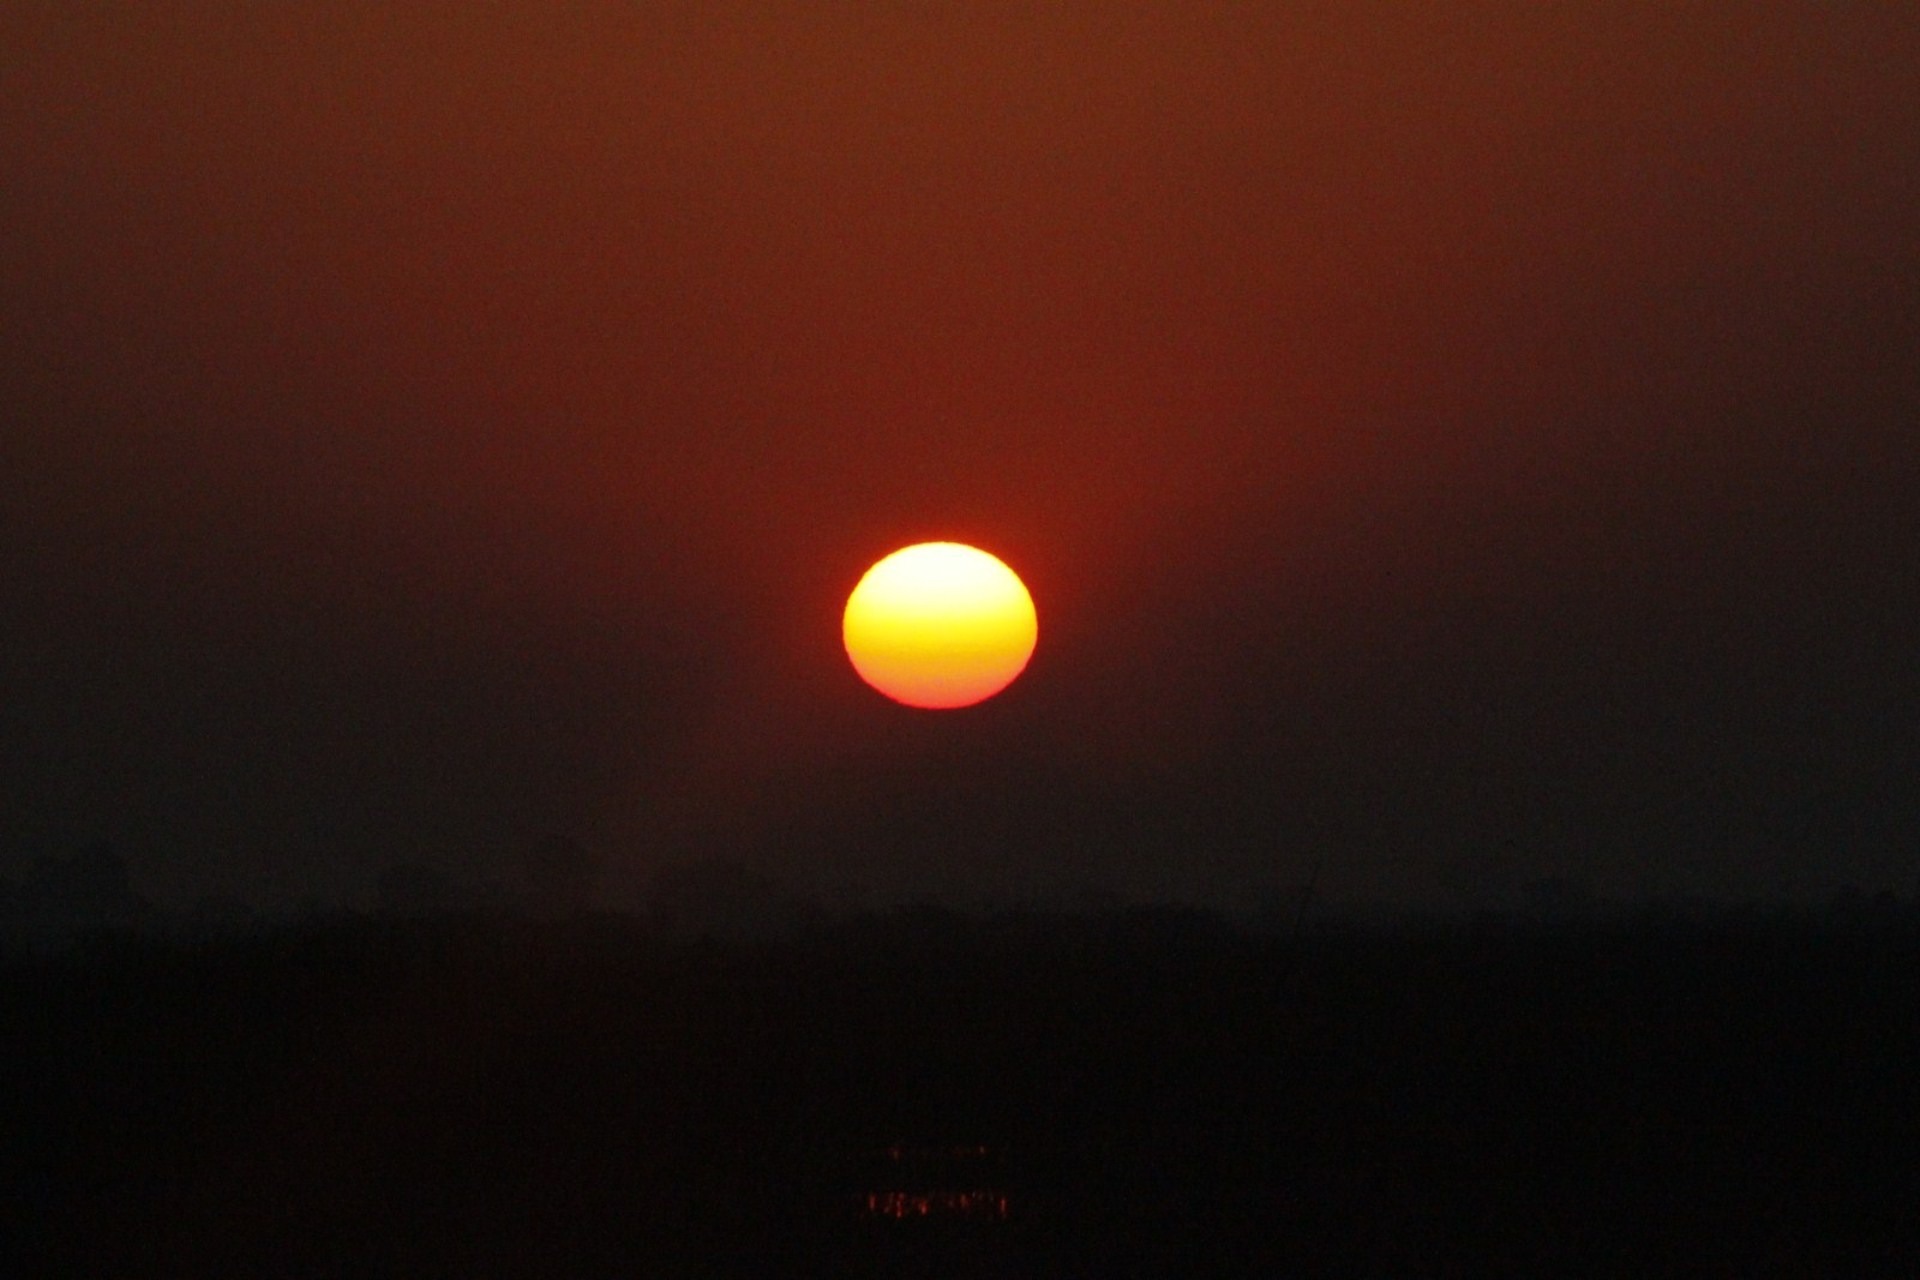
nature, horizon, glowing, sky, sunshine, sun, sunrise, sunset, night, sunlight, morning, star, round, dawn, atmosphere, evening, orange, golden, red, scenic, natural, scenery, darkness, colorful, yellow, skies, bright, landscapes, sphere, shiny, fiery, early, shining, afterglow, phenomenon, astronomical object, atmosphere of earth, computer wallpaper, red sky at morning